Holden Kingswood

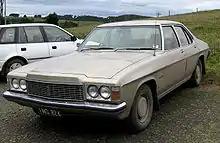
1974–1976 Holden HJ Premier, the luxury variant of the HJ short-wheelbase range.

Released in 1974, the HJ series received some major frontal appearance styling changes, taking away some of the "softness" of the HQ cars. HJ saw the Belmont name disappear off utilities and panel vans to be replaced with an "unbadged" specification. HJ also saw the demise of separate models for V8 powered variants, for example in HQ a V8 Kingswood sedan had model code 0469 and its six-cylinder version was 0369. In HJ all Kingswoods were a single model—WN69—regardless of engine. Engine displacement was now expressed in metric terms, and the six-cylinder engine became the standard power unit for all Kingswood variants and higher luxury levels. The six remained the standard engine for the entry-level Belmont and "unbadged" commercials. As with the engine, the Belmont also saw the omission of front disc brakes, now a standard fitment on all Kingswood models.